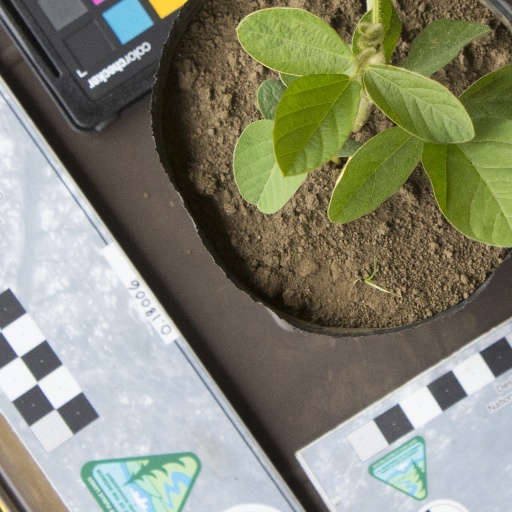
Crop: soybean